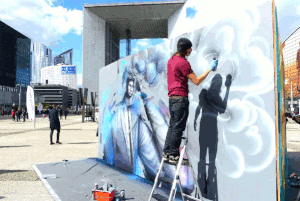
ONSEPT dans le cadre du projet ""Underground Effect"""
L'art urbain ou street art est, à la fois, un mouvement artistique et un mode d'expression artistique, qui s'affirme ou se revendique ainsi à partir de la fin du XXᵉ siècle.